Jones Beach State Park

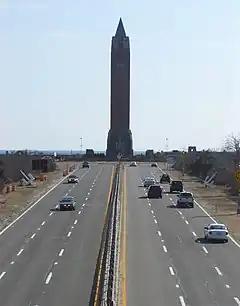
Wantagh Parkway approach to Jones Beach. Centered is the Jones Beach Water Tower

Jones Beach is accessible by car, boat, bicycle, and in the summer season by bus. Most visitors arrive by car via the Meadowbrook State Parkway or the Wantagh State Parkway; the recreation area is also accessible via the Ocean Parkway. A significant portion of visitors take the Long Island Rail Road (LIRR) to Freeport and then the Nassau Inter-County Express's (NICE) n88X bus to Jones Beach.